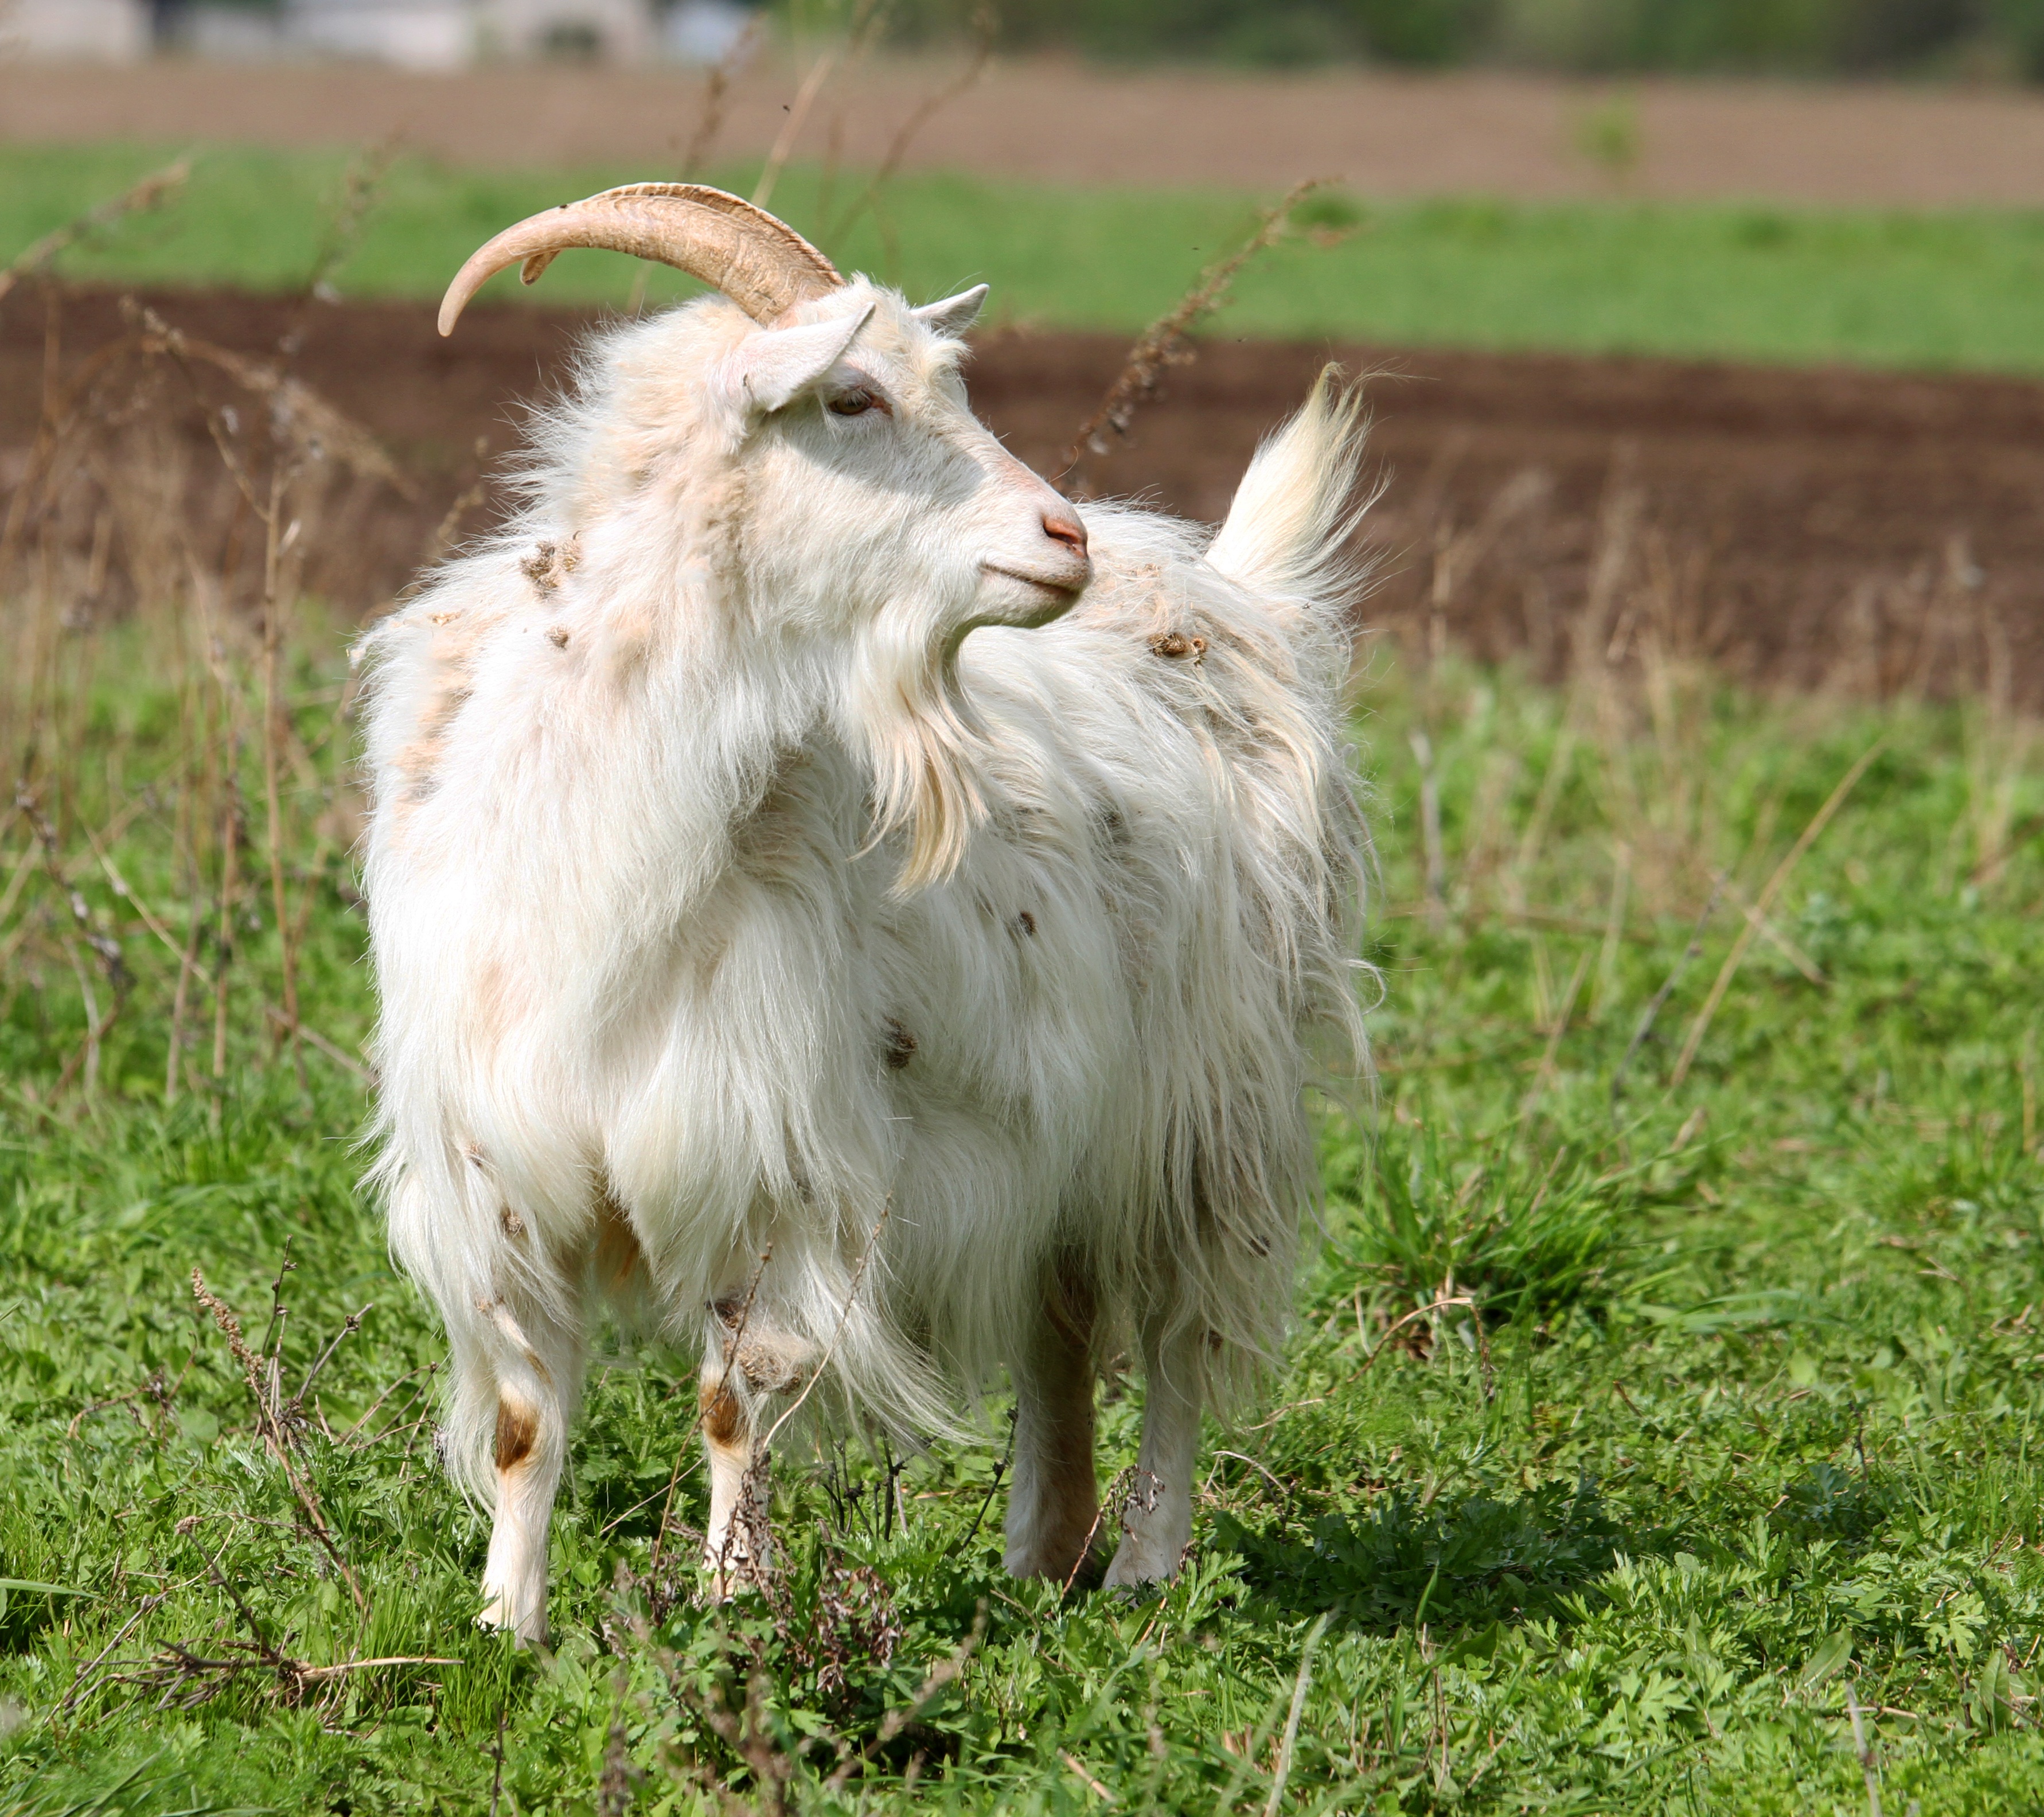
nature, grass, meadow, prairie, kid, animal, goat, pet, pasture, grazing, mammal, fauna, goats, animals, vertebrate, cow goat family